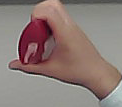
Product: loreal_shampoo